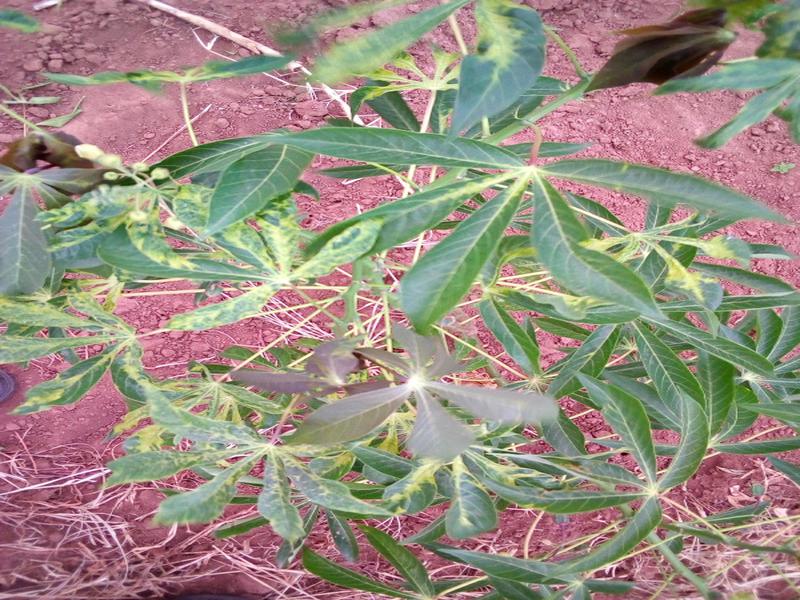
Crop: cassava
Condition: mosaic_disease